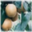
Label: pear